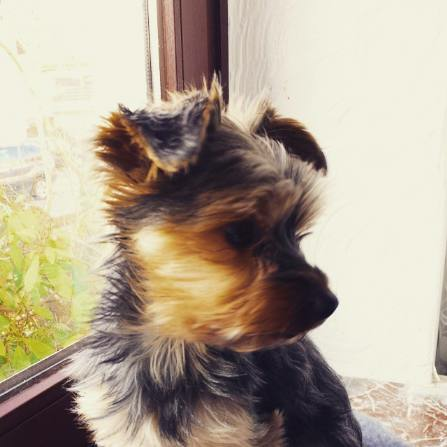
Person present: No